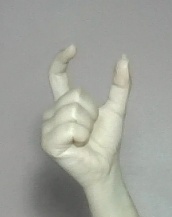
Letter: nun